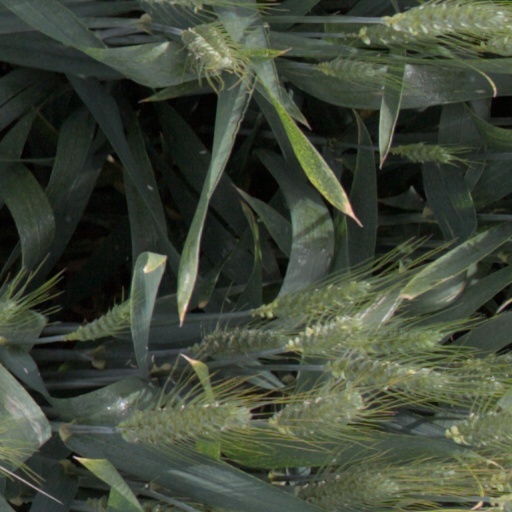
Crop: wheat